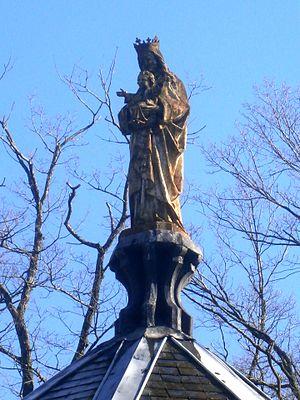
La statue de Notre-Dame-du-Chêne à Beaumont-Village.
Beaumont-Village est une commune française située dans le département d'Indre-et-Loire en région Centre-Val de Loire.